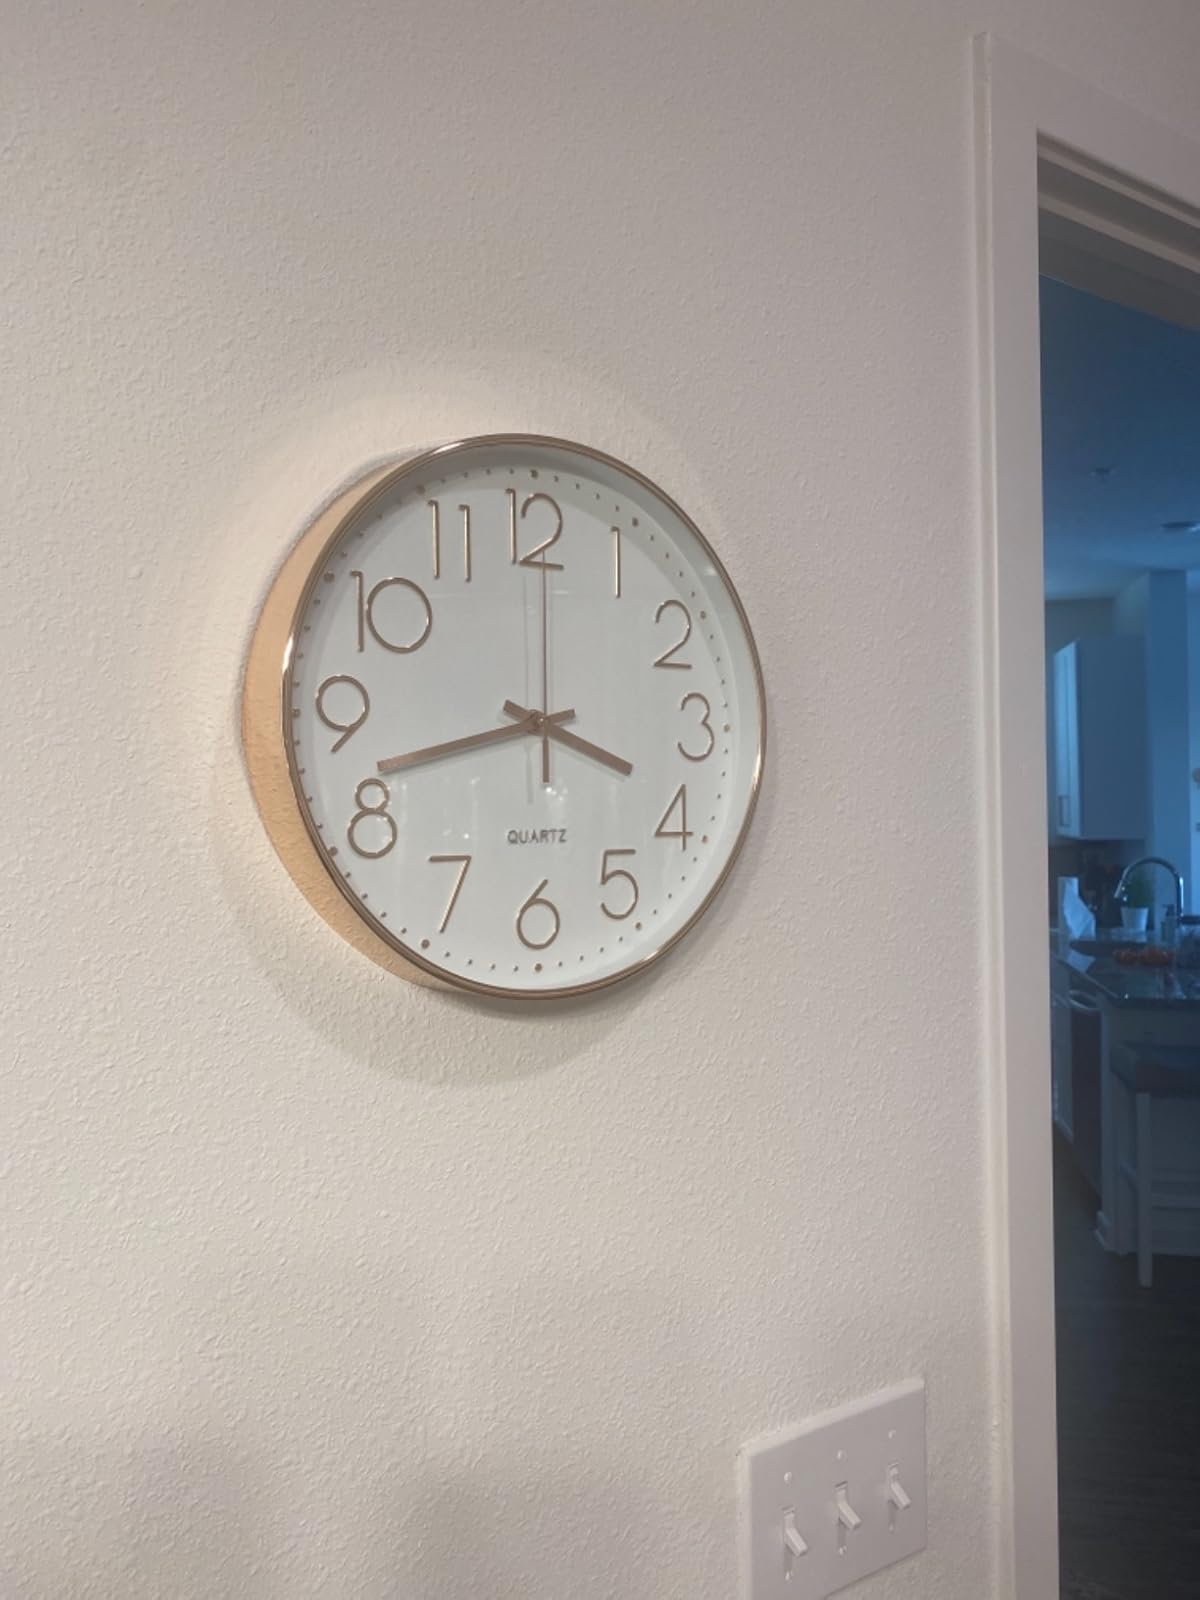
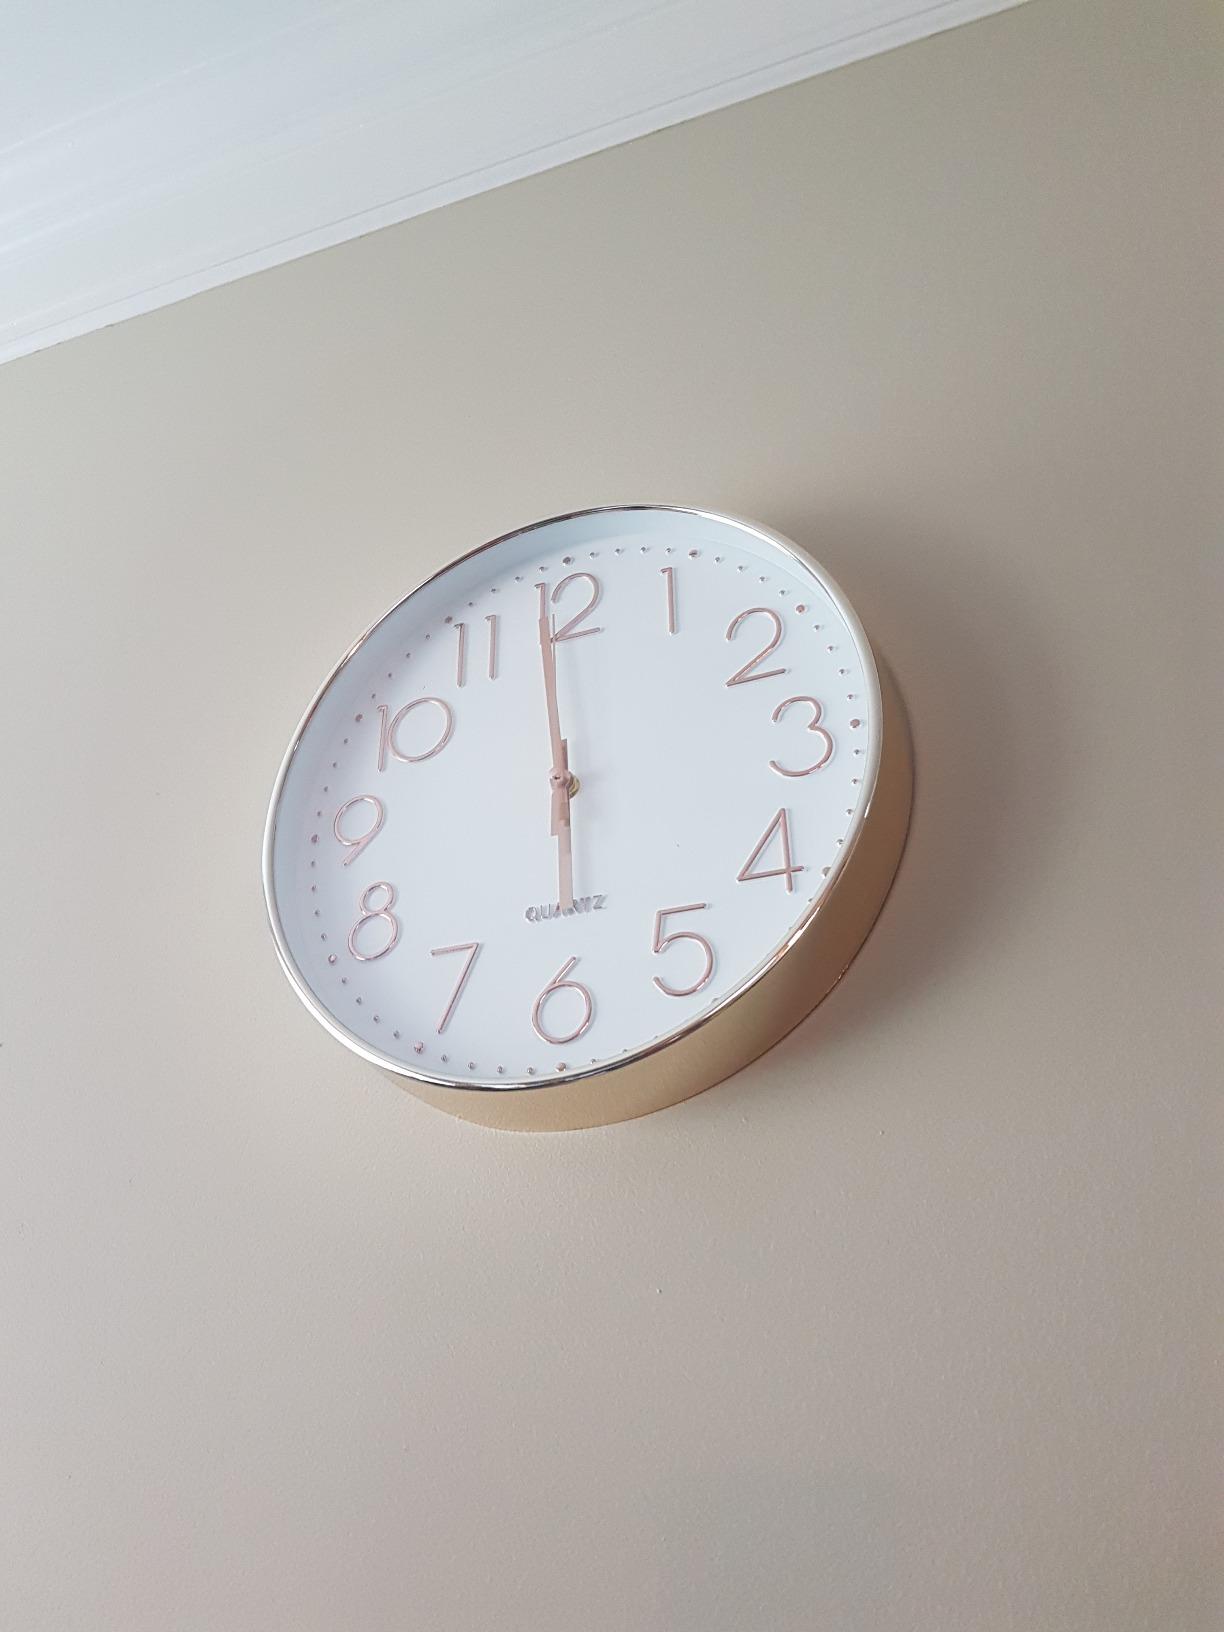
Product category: clock
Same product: yes